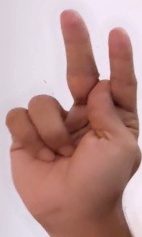
ASL sign: K